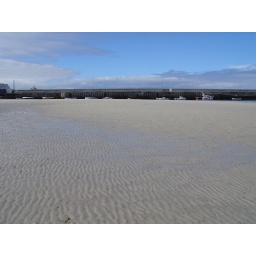
A line of white boats and ripples in sand at Meenlaragh harbour in north Donegal